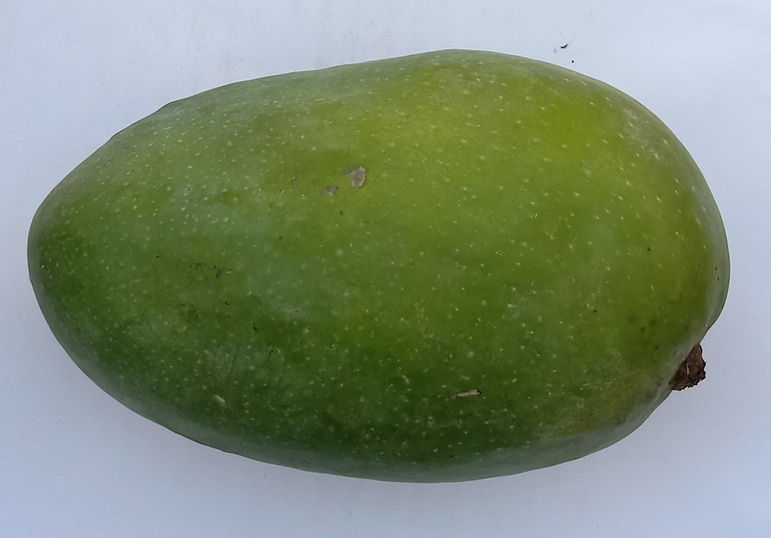
Mango variety: Chaunsa (Black)